2012 IIHF Challenge Cup of Asia

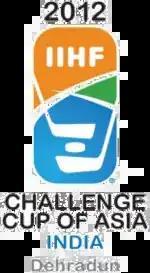

The 2012 IIHF Challenge Cup of Asia was the fifth IIHF Challenge Cup of Asia, an annual international ice hockey tournament held by the International Ice Hockey Federation (IIHF). It occurred between 17 March and 25 March 2012 in Dehradun, India. The defending champions Hong Kong, who claimed their first title in 2011, did not send a team to this year's edition. Chinese Taipei, winners of the 2010 tournament, competed after skipping the 2011 tournament. The United Arab Emirates won the tournament after defeating Thailand in the final, and Malaysia finished third after defeating Kuwait in the bronze medal match.